Alexandra Trusova

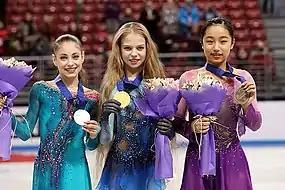
2018 World Junior Championships podium. Left to right: Alena Kostornaia; Alexandra Trusova; Mako Yamashita

Trusova debuted internationally in August 2017 at a 2017–18 ISU Junior Grand Prix (JGP) competition in Brisbane, Australia. Ranked first in both the short program and free skate, she won the gold medal ahead of teammate Anastasia Gulyakova. She landed an underrotated quadruple Salchow in her free program. Her total score of 197.69 points was the third highest ever achieved by a women's single skater on the junior level at the time, behind only Alina Zagitova and Marin Honda. She then finished first at JGP Belarus and qualified for the Junior Grand Prix Final.